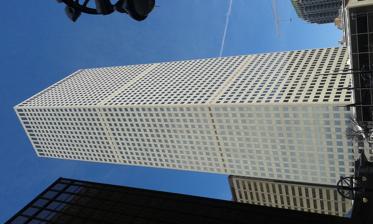
Building: Republic Plaza (Denver)
Country: United States of America
Year built: 1984
Tallest building in Denver, Colorado, US Republic Plaza Location within Colorado Record height General information Status Completed Type Office Location 370 17th Street, Denver , Colorado , United States Coordinates 39°44′36″N 104°59′19″W / 39.74333°N 104.98861°W / 39.74333; -104.98861 Opening 1984 Owner Brookfield Properties (50%) Metlife (50%) Height Roof 717 ft (219 m) Technical details Floor count 56 Floor area 114,745 m 2 (1,235,100 sq ft) Lifts/elevators Otis Double Decker Elevators (floors concourse-53) & Otis Standard Elevators (floors 53-56) Design and construction Architect(s) Skidmore, Owings & Merrill Developer Brookfield Properties Website www .brookfieldproperties .com /en /our-properties /republic-plaza-478 .html Republic Plaza is a skyscraper in Denver , Colorado . Rising 717 feet (219 m), the building currently stands as the tallest building in the city of Denver and the entire Rocky Mountain region of the United States. It was built in 1984, and contains 56 floors, the majority of which are used as office space. Republic Plaza currently stands as the 137th-tallest building in the United States. Designed by Skidmore, Owings & Merrill and built of reinforced concrete clad in Sardinian granite , Republic Plaza includes 1,200,000 square feet (110,000 m 2 ) of office space, and three retail levels containing shops, restaurants, and service businesses. The building has a 3-story marble lobby that features a quarterly "Art in Public Places" program of Colorado and regional artists. On October 27, 2007, the building's top 20 stories were lit in purple with giant white letters "C" and "R" to celebrate the Colorado Rockies ' World Series debut . The Republic Plaza was built by PCL Construction Services, Inc. The Republic Plaza is the former home to the American Lung Association in Colorado's "Anthem Fight for Air Climb". Now it is home to the "Mile High Stair Climb", benefitting the American Lung Association in Colorado. Held on the last Sunday of January, the event is a 56-story stair climb to the top of the building with the option of climbing more flights for up to a full vertical mile. On March 7, 2017 Plant Holdings North America, Inc. purchased the property. Gallery See also List of tallest buildings in Denver List of tallest buildings by U.S. state References